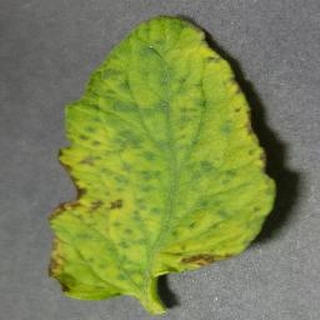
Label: tomato_yellow_leaf_curl_virus